Toto vs. the Black Pirate

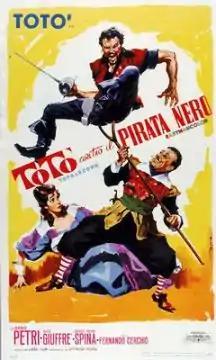

Totò vs. the Black Pirate is a 1964 Italian adventure-comedy film written and directed by Fernando Cerchio.